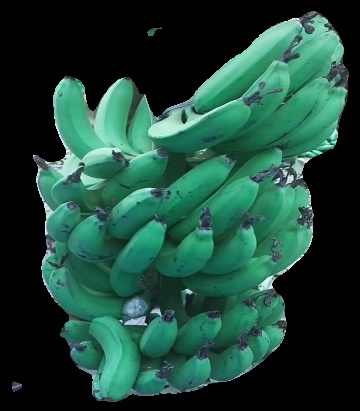
Variety: pachbale
Grade: grade3